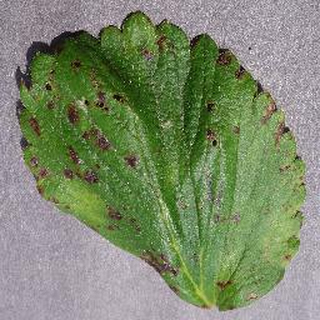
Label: strawberry_leaf_scorch